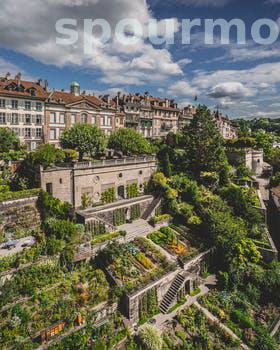
Label: Watermark